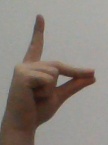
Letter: ta